History of the San Diego Padres

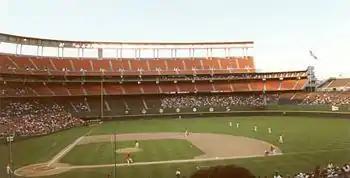
Jack Murphy Stadium in 1990; the Padres played there from 1969 through 2003.

In 1987, rookie catcher Benito Santiago hit in 34 straight games, earning him the NL Rookie of the Year Award. However, the Padres finished dead last in 1987, thanks to the managing of the tempestuous Larry Bowa. The next season, rookie second baseman Roberto Alomar would make his debut, forming a double play combination with veteran shortstop Garry Templeton. During the 1988 season, Bowa was replaced by Jack McKeon and the Padres won 83 games, finishing in third place. Team president Chub Feeney resigned after giving the finger to fans carrying a sign reading "SCRUB CHUB" on Fan Appreciation Night. In 1989, the Padres finished 89–73 thanks to Cy Young Award-winning closer Mark Davis. Between 1989 and 1990, friction dominated the Padres' clubhouse as Tony Gwynn had constant shouting matches with slugger Jack Clark. But as the franchise player, Gwynn prevailed as Clark finished his career with the Red Sox.